Mara (name)

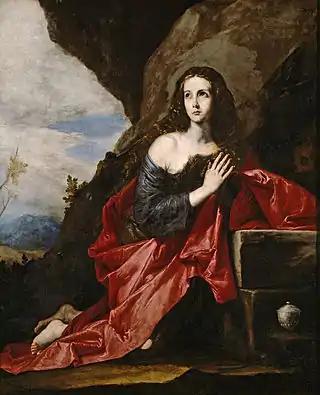
Mary Magdalene by José de Ribera (1641)

Mara as a female first name is pronounced MAHR-ah most of the time, but can be pronounced as rhyming with Sarah in Jewish-American and Southern United States culture. It is of Hebrew origin, and the meaning of Mara carries the implication "strength." The biblical Naomi, mother-in-law of Ruth, claimed the name Mara (מרא) as an expression of grief after the deaths of her husband and sons. It also means "Lady" in Aramaic, because Mar means "Lord", and is a title of bishops in the Syriac Christian church. It is also the name of a bitter lake in the Bible, and a title of the Kabbalistic sephira Binah.